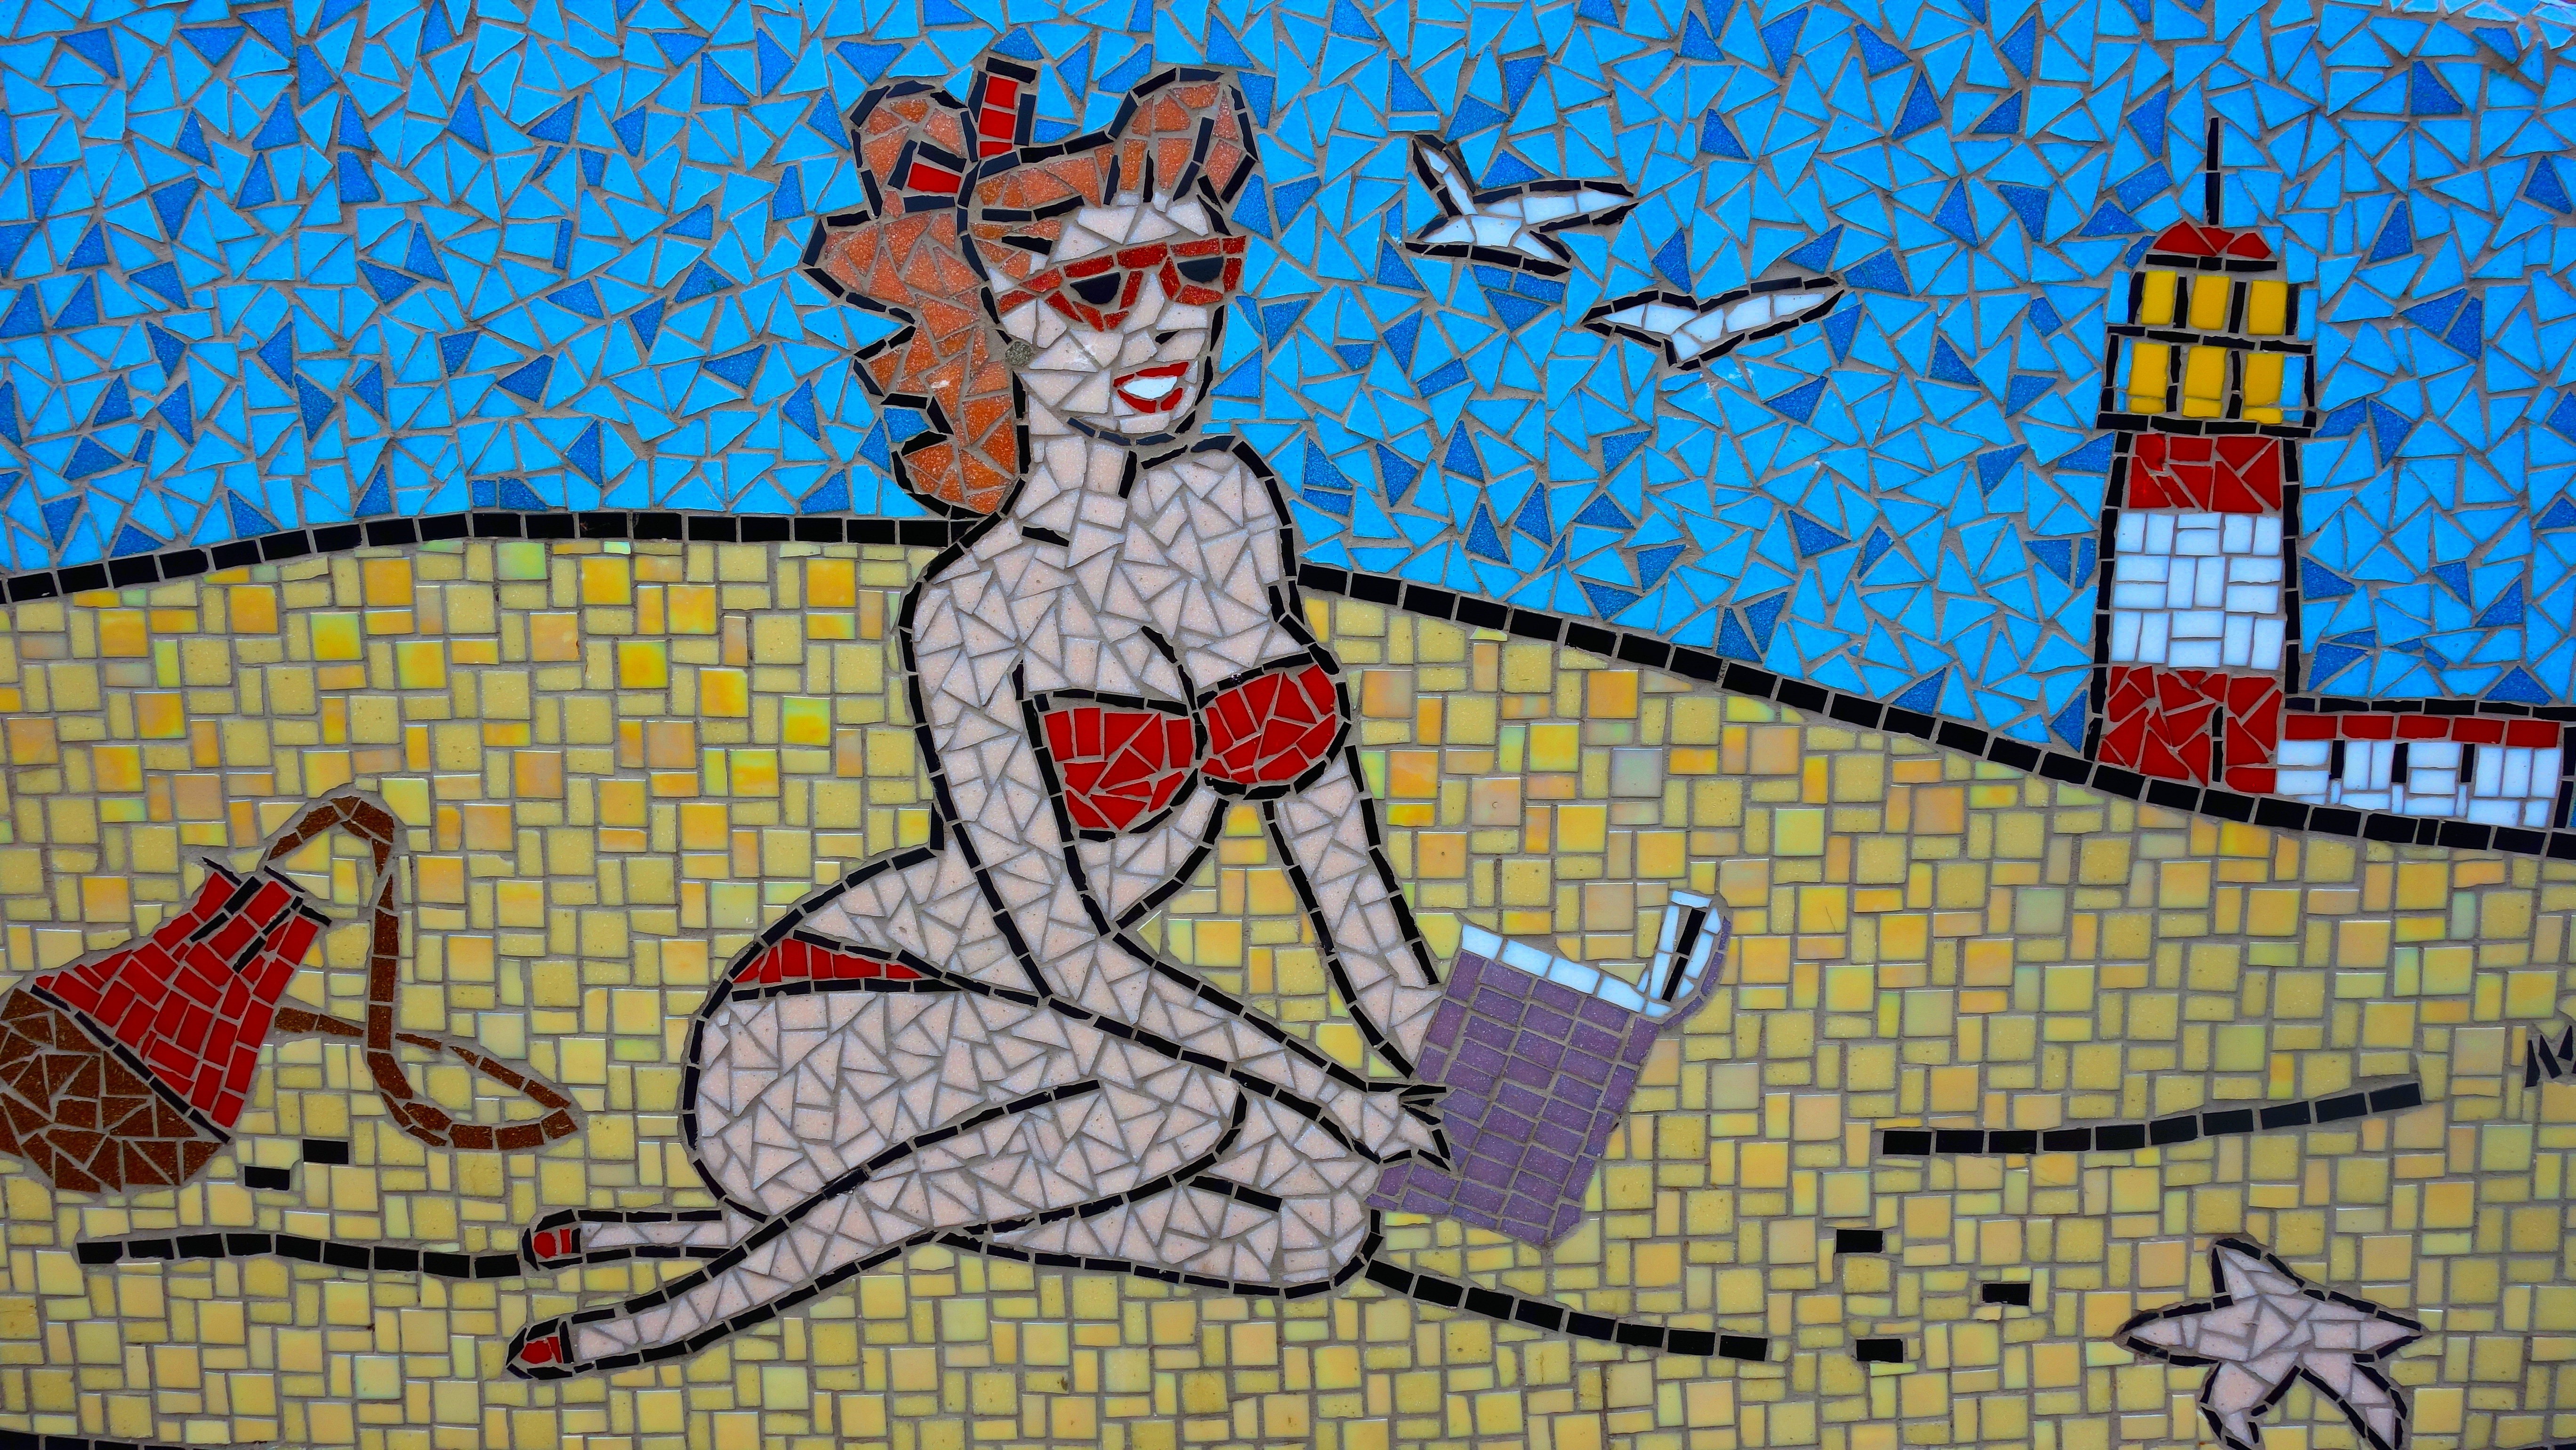
beach, read, lighthouse, pattern, graffiti, street art, textile, art, netherlands, sketch, drawing, illustration, design, mosaic, tiles, mural